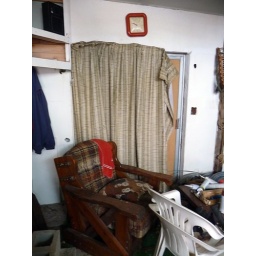
The clock stood still on the wall in the apparently abandoned cabin near the end of the Mt. Teneriffe Road-Trail.